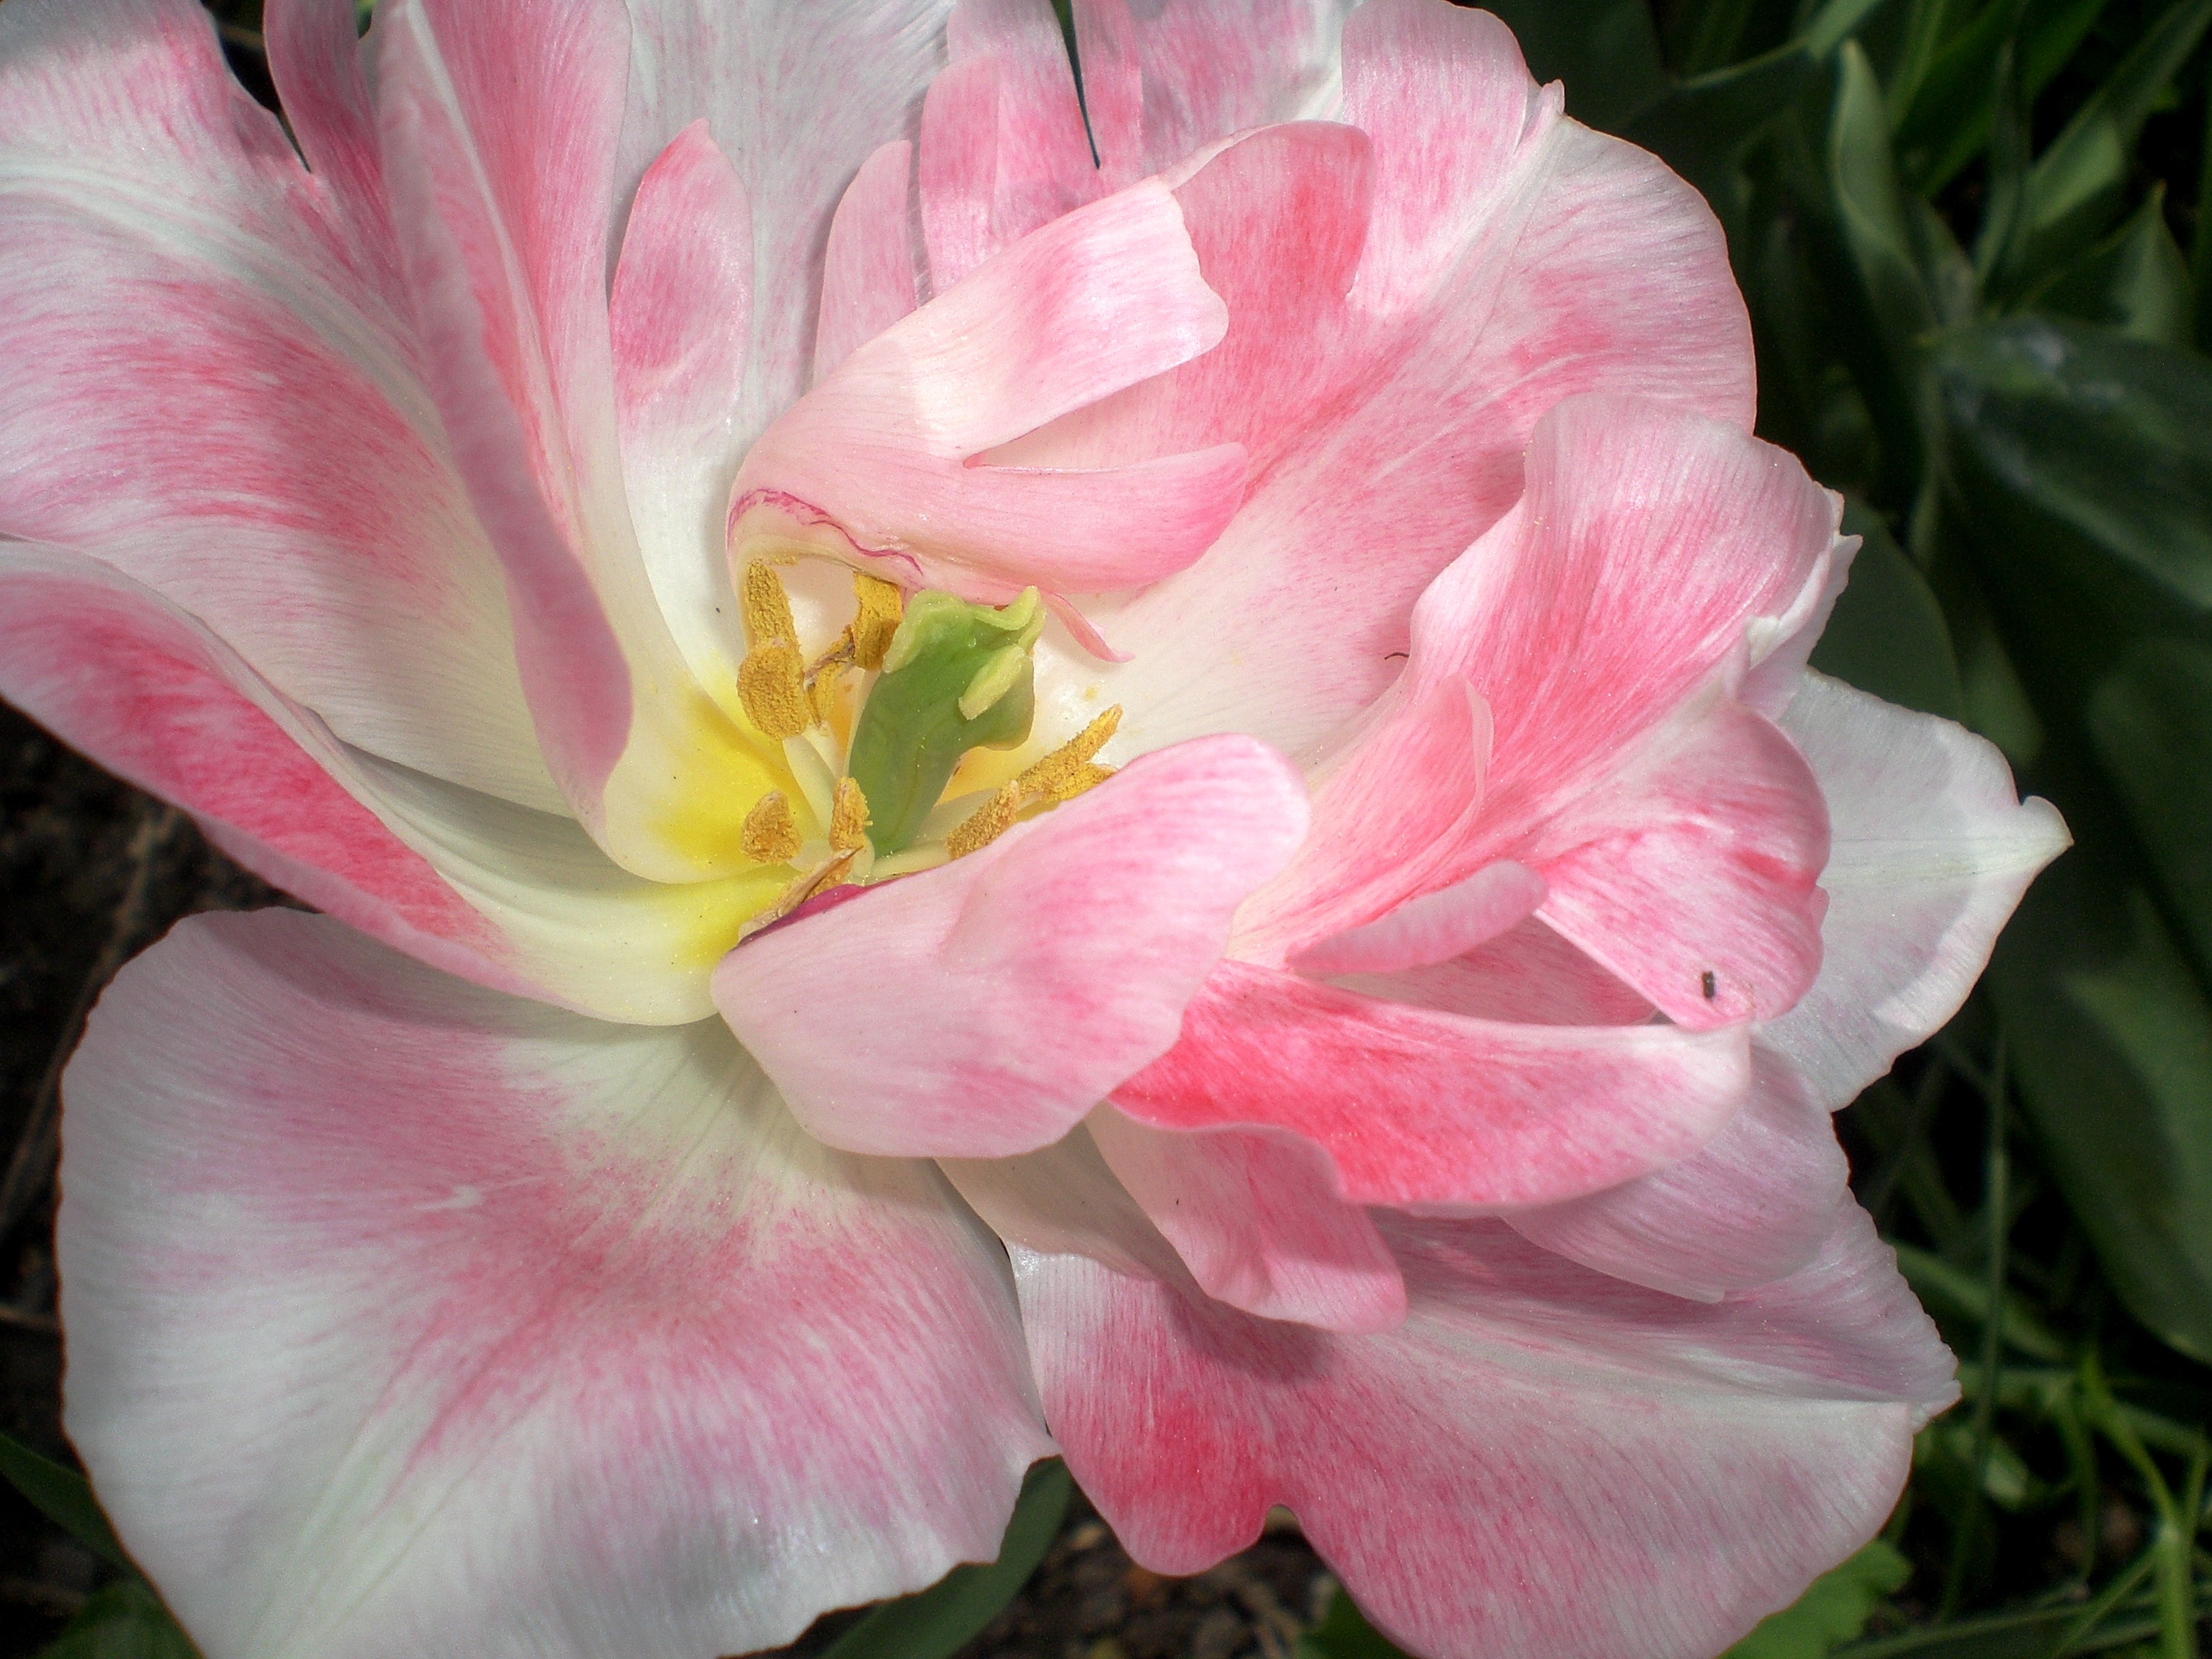
blossom, plant, flower, petal, bloom, tulip, rose, pollen, spring, romantic, pink, flora, shrub, tulips, peony, flowering plant, land plant